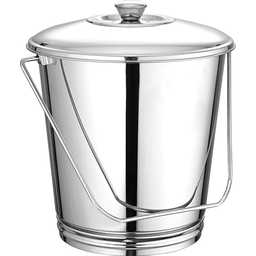
Label: metal